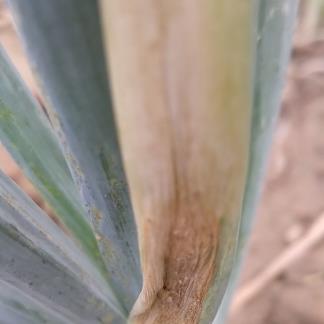
Crop: Onion
Condition: alternaria-d